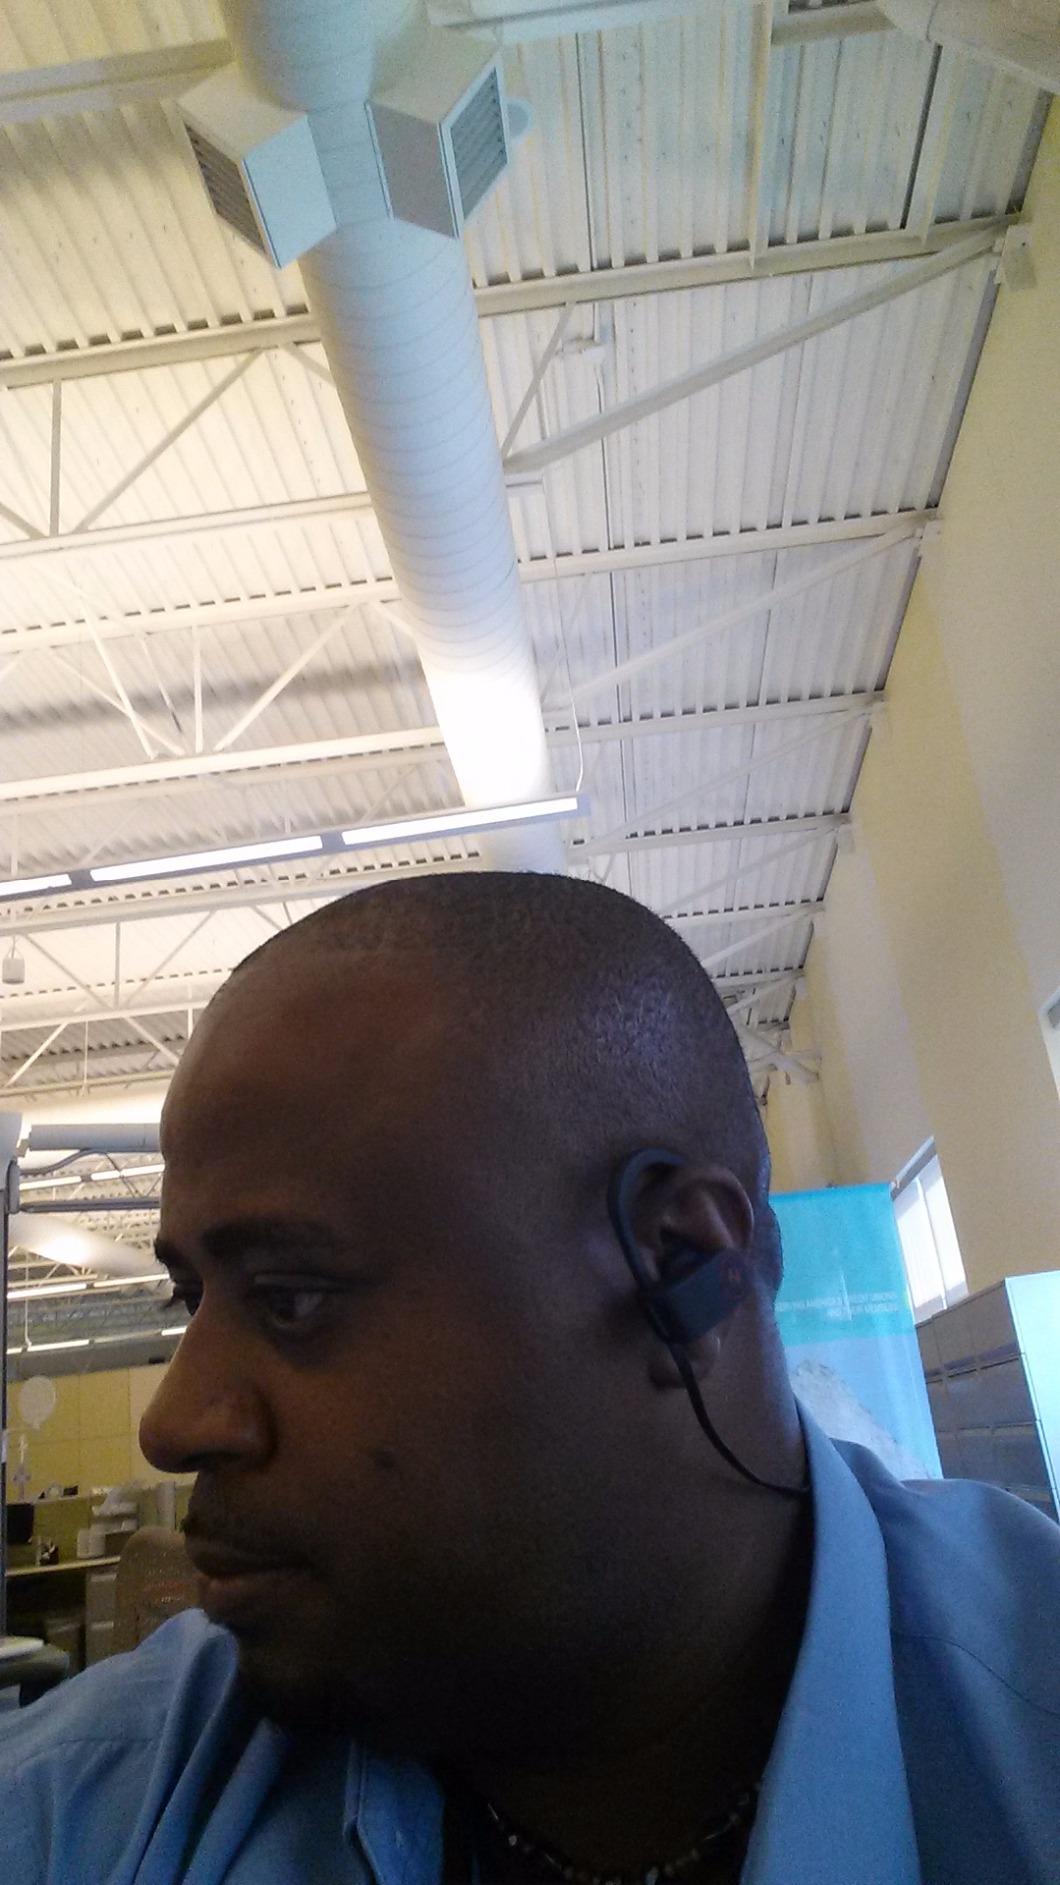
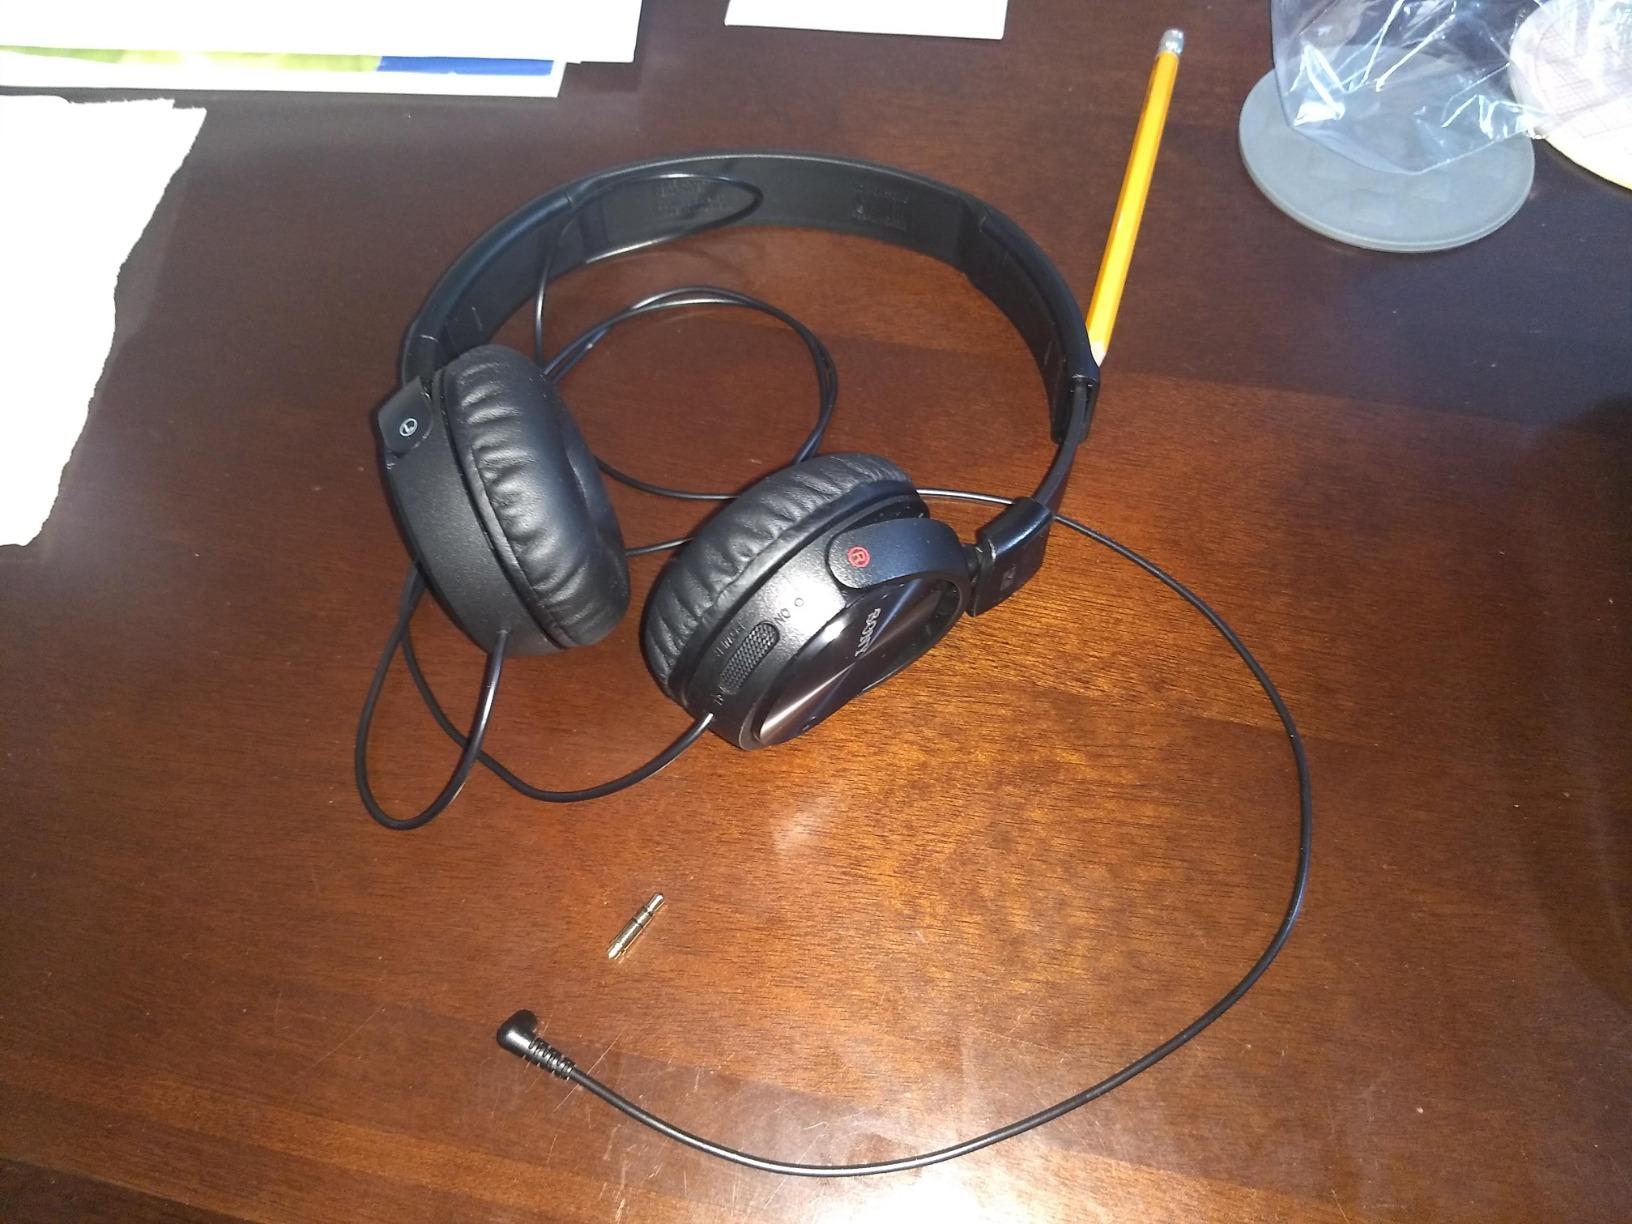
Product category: headphones
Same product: no